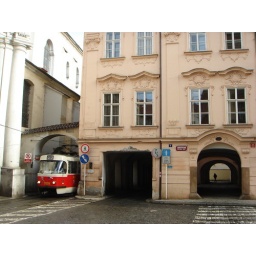
Prague street near castle